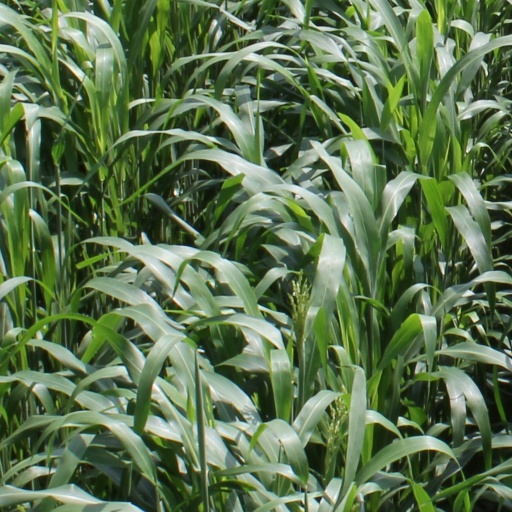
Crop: sorghum